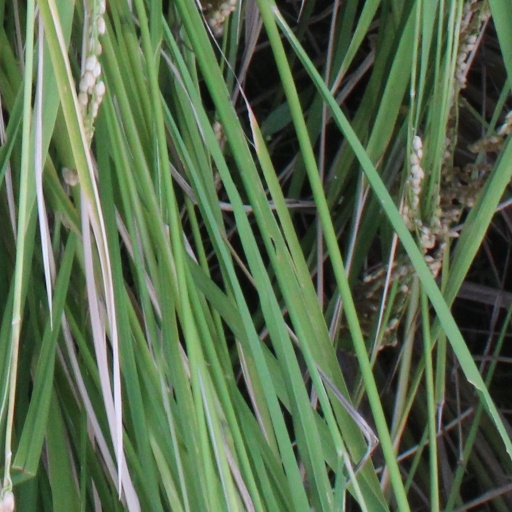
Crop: rice